Professional wrestling holds

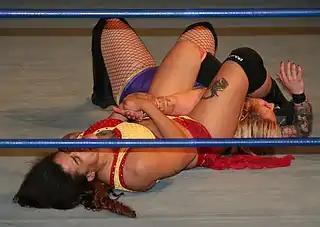
Nicole Savoy applies a cross armbreaker on LuFisto

STF is short for "Stepover Toehold Facelock". This hold is performed on an opponent who is lying face down on the mat. The wrestler grabs one of the opponent's legs and places the opponent's ankle between their thighs. The wrestler then lies on top of the opponent's back and locks their arms around the opponent's head. The wrestler then pulls back, stretching the opponent's back, neck, and knee. The move was popularised by Lou Thesz, albeit it is a traditional catch wrestling move pre-dating Lou Thesz by many decades; it was further popularised by Masahiro Chono and John Cena, who named it the "STFU". Samoa Joe, Jazz, Erik Watts and Nikki Bella have also used this move.